K. E. Krishnamoorthi

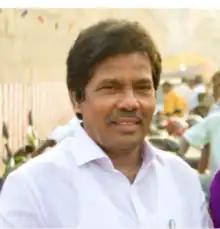

Krishnamoorthi was born in Kommampattu in Uthangarai taluk, Krishnagiri dt to an agricultural family. He attended school in Periyathallapadi. When he was five years old he lost his father K Ellappagounder. He was raised by his mother K.E Muthuvediammal. Krishnamoorthi has two elder sisters KE Mangai KE Rani.